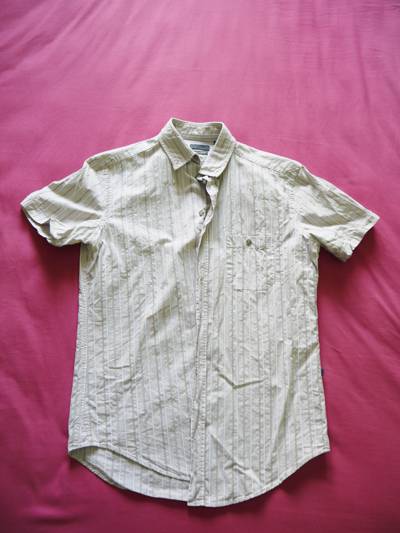
Waste category: clothes